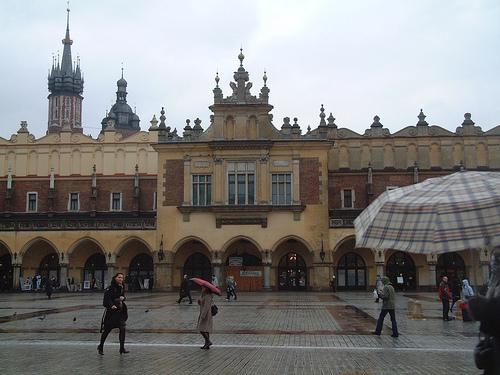
Weather: rain or strom